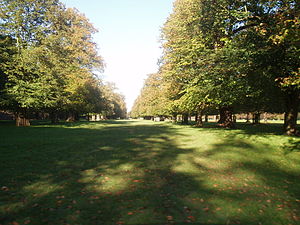
Bushy Park
Kastanietræer i efteråret i Bushy Park
Bushy Park er den næststørste af de kongelige parker i London. Parken har et areal på 4,5 km². Parken ligger i London kommunen Richmond upon Thames i det sydvestlige London. Parken ligger nord for Hampton Court Palace, og har flokke af krondyr og dådyr.